North Manitou Island Lifesaving Station

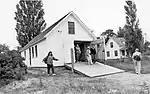
1854 Volunteer Station

The Volunteer Rescue Station is a 1-1/2 story frame boathouse clad in cedar boards, approximately wide by . A single first-floor room was used to house the surfboat, and a small loft above was used for the storage of other equipment. The structure has been restored to its original appearance.